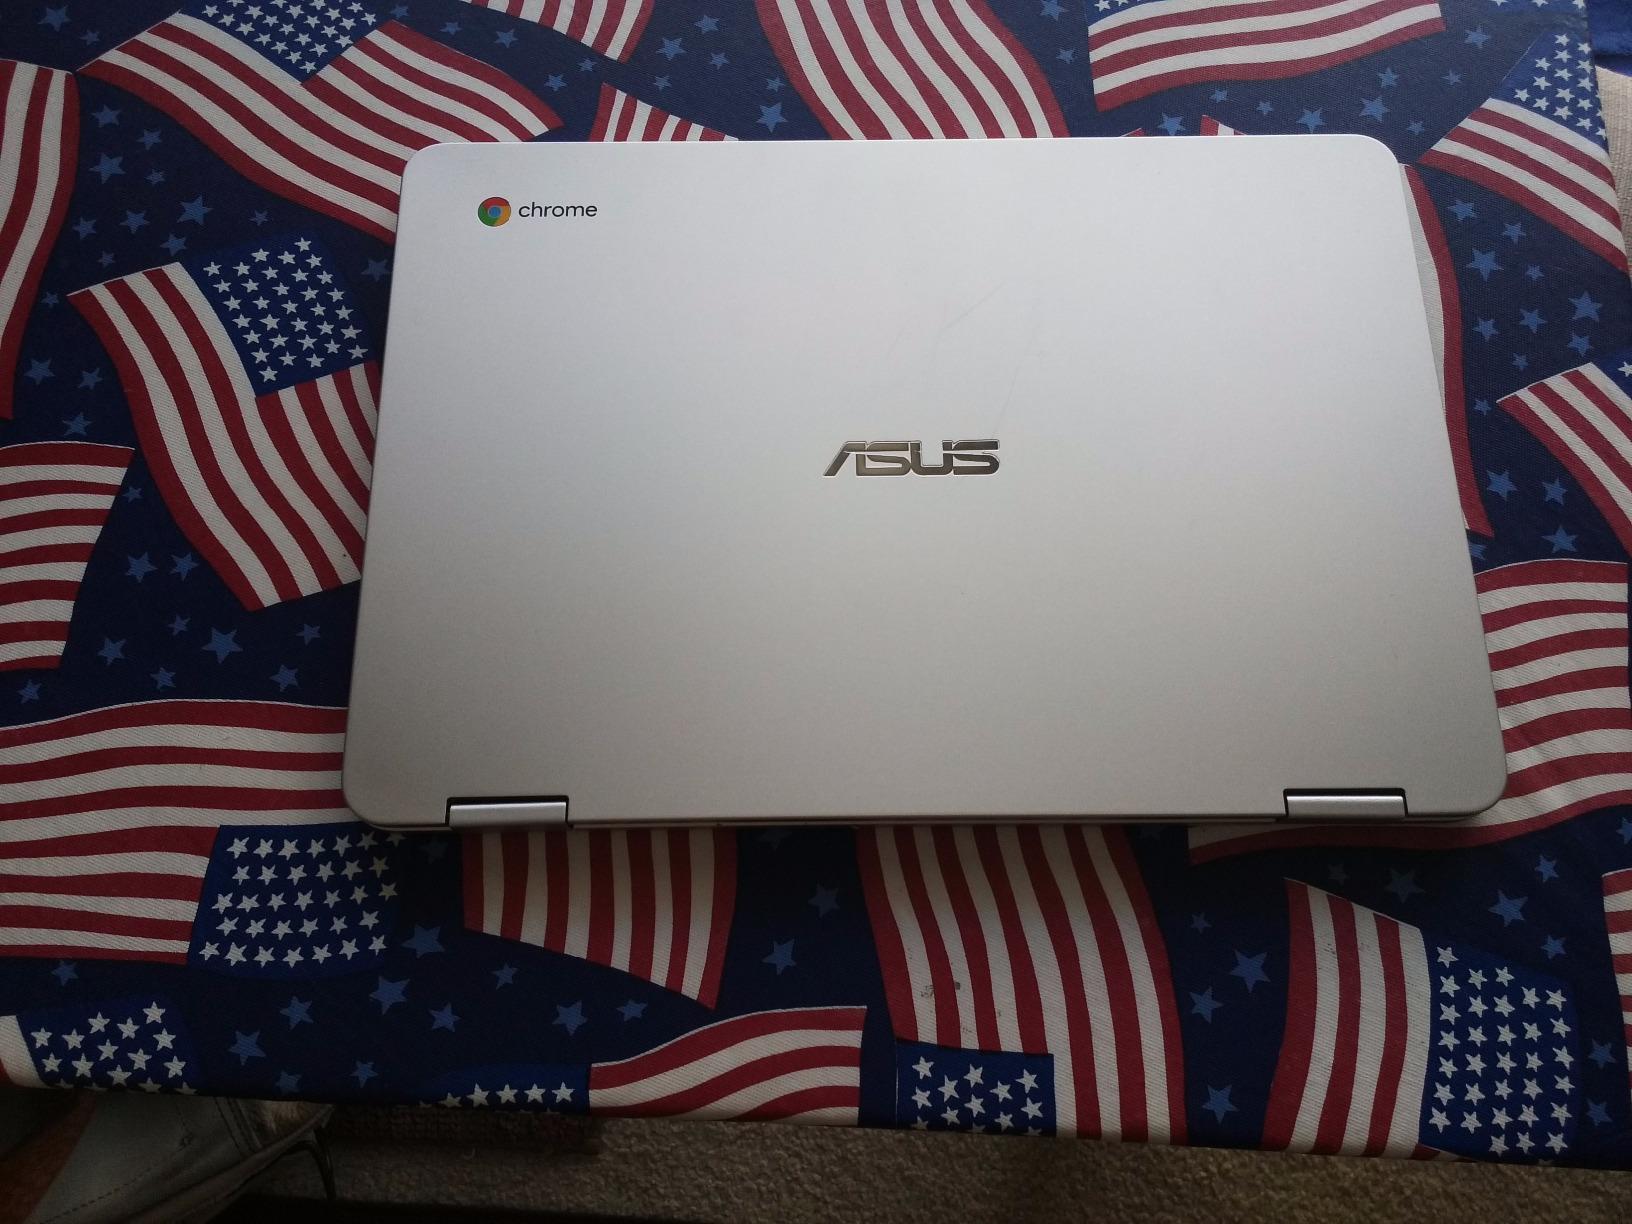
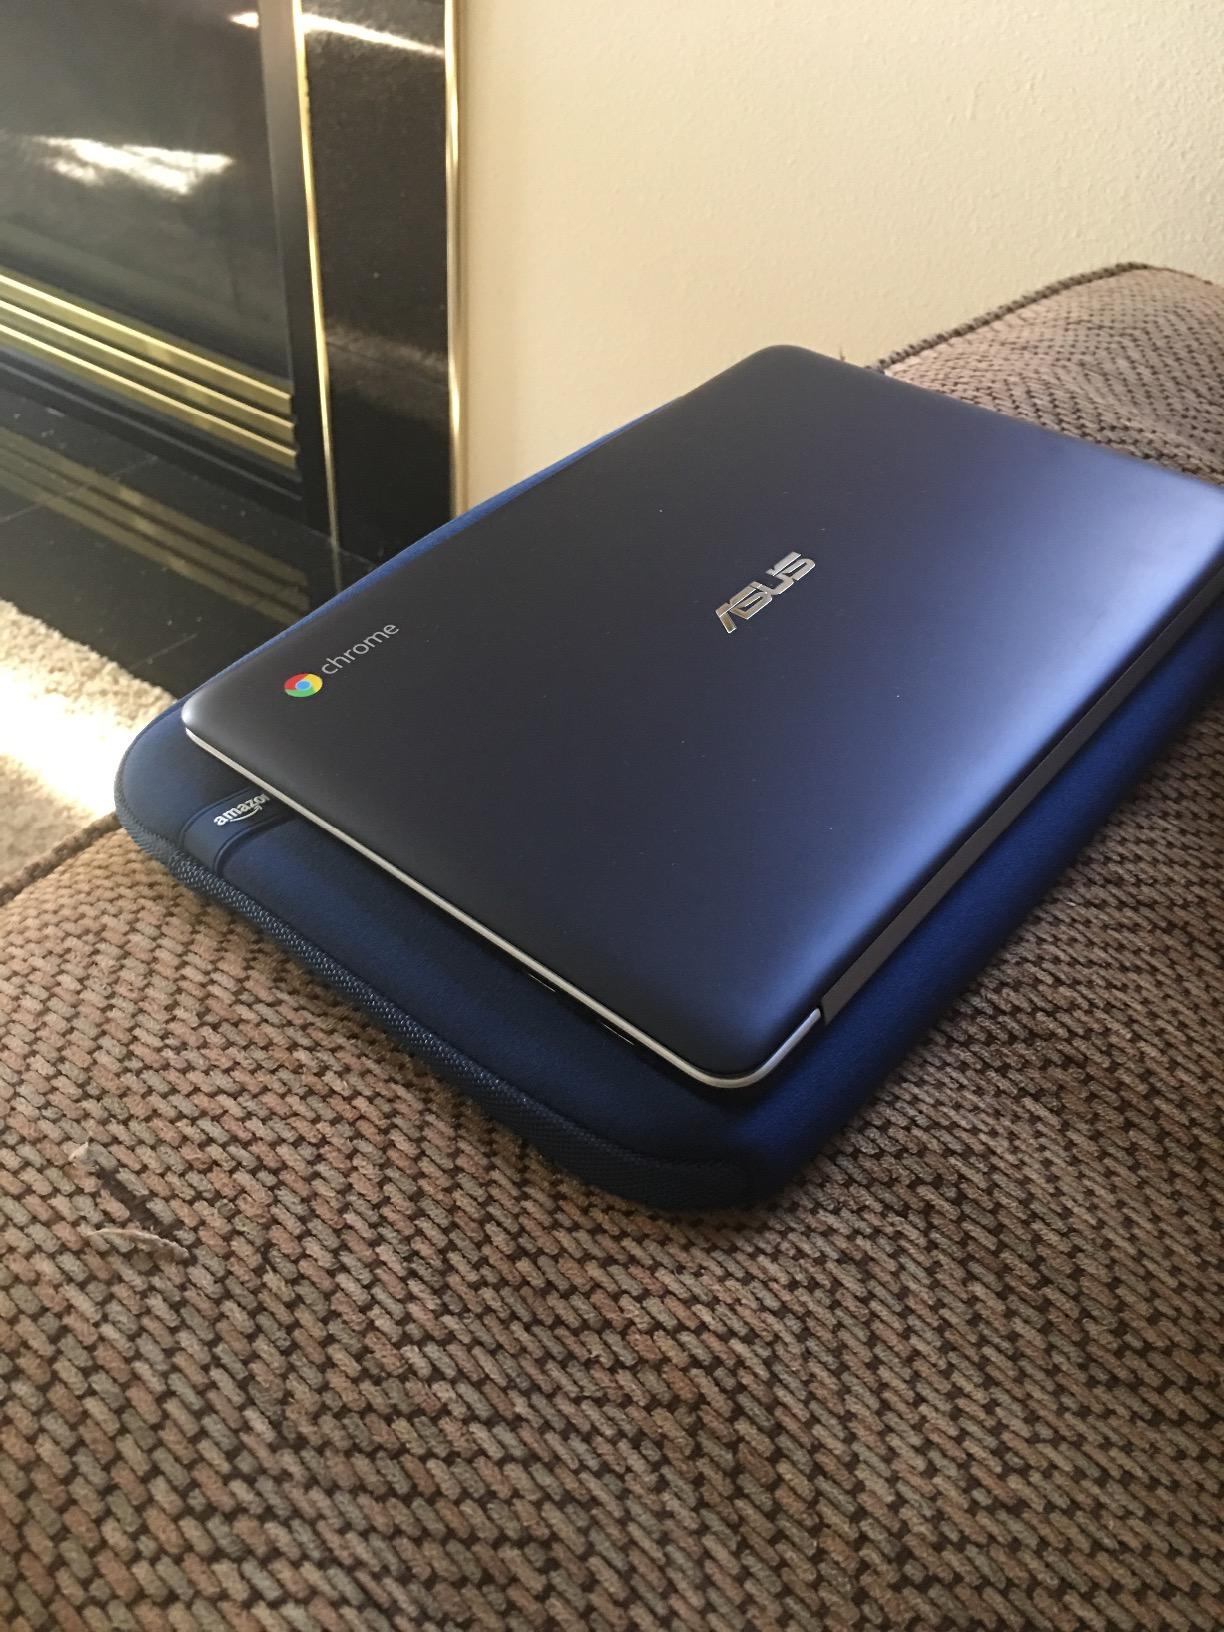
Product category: laptop
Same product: no